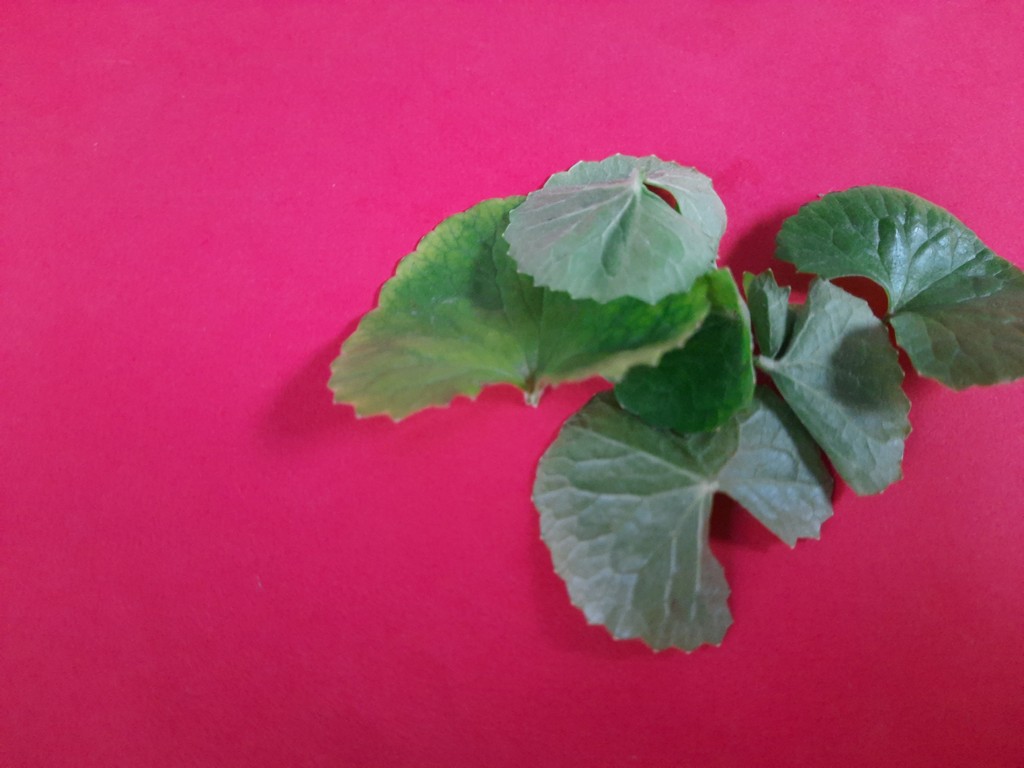
Label: Healthy